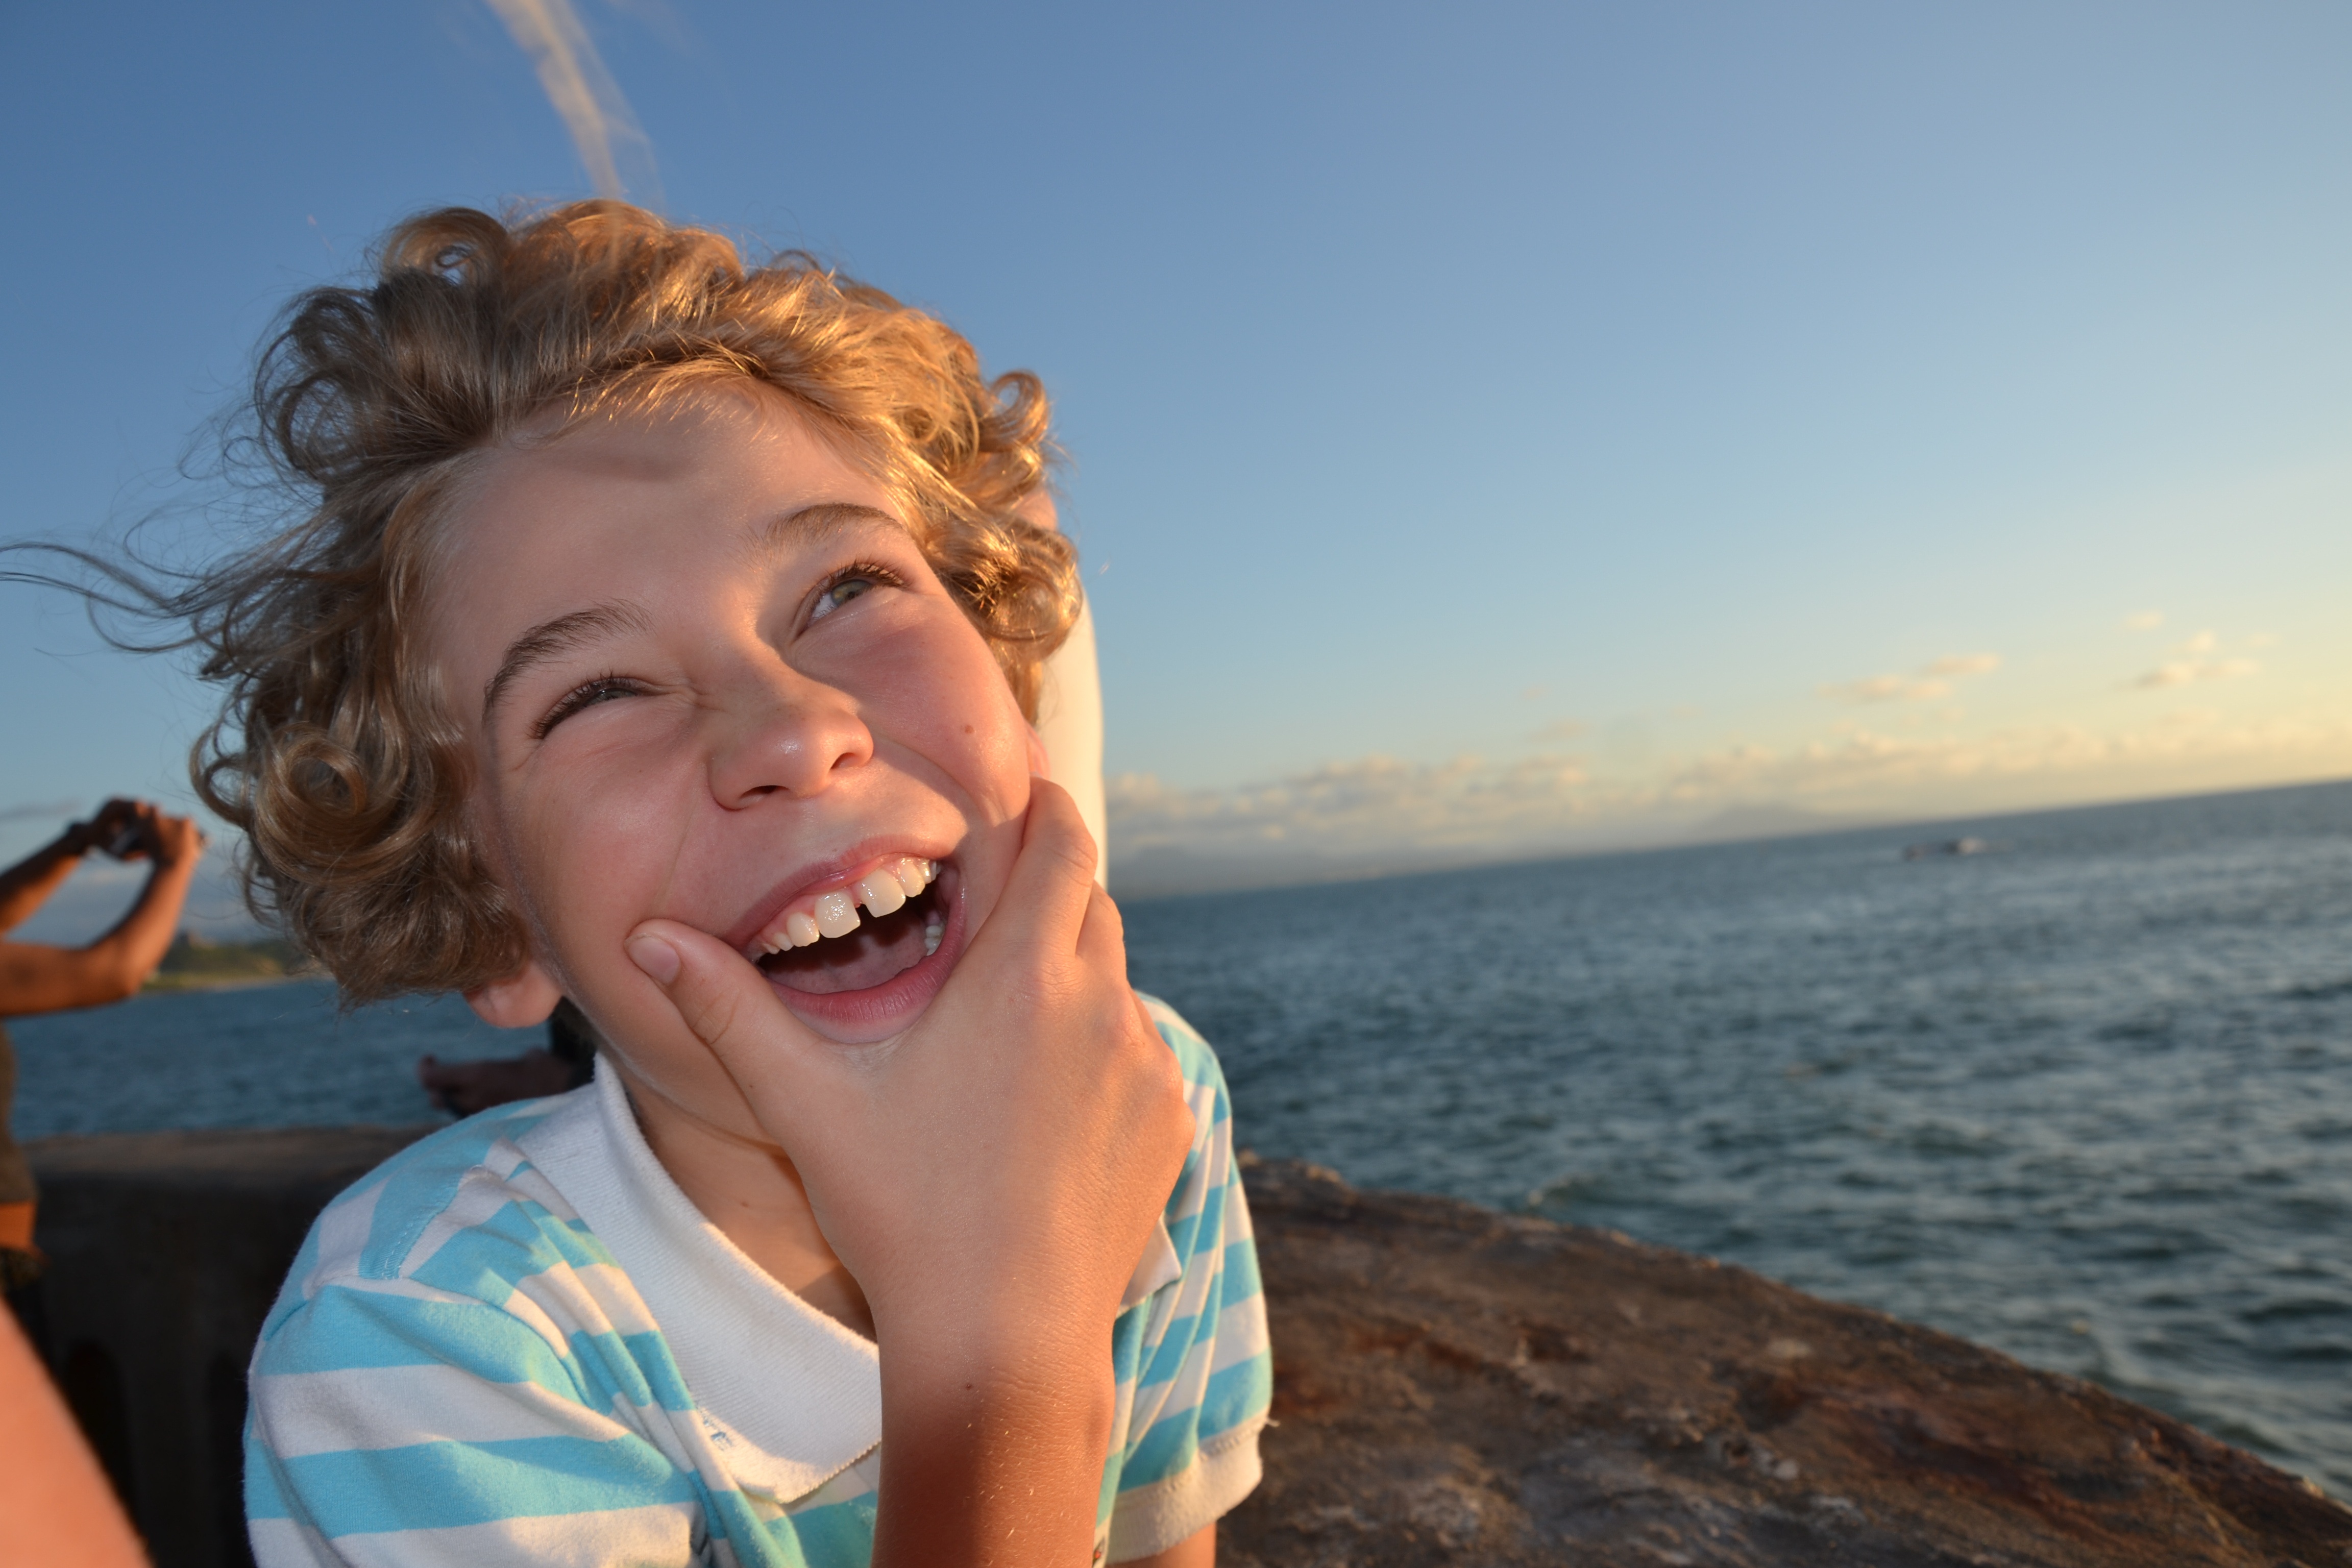
beach, sea, ocean, person, people, girl, woman, hair, boy, kid, vacation, portrait, child, blue, facial expression, season, smile, laugh, fun, beauty, emotion, young child, photo shoot